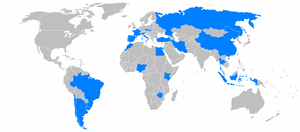
Groupe PSA / Partnerskaber
Oversigt over PSA Peugeot Citroën fabrikker i verden
Groupe PSA er en fransk multinational industrivirksomhed der fremstiller biler og motorcykler som sælges under mærkerne Peugeot, Citroën og DS, samt Opel og Vauxhall. Koncernhovedsædet er i 16. arrondissement i Paris, PSA er den næststørste europæiske bilfabrikant. Derudover er PSA verdens 10. største i 2016 målt på producerede enheder. PSA er børsnoteret på Euronext Paris og er ikke en del af CAC 40-indekset.